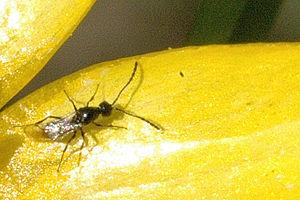
Dasineura pyri, la cécidomye des feuilles du poirier, est une espèce d'insectes diptères nématocères, de la famille des Cecidomyiidae dont la larve se développe dans les feuilles de poiriers.
Le genre Dasineura regroupe des insectes diptères nématocères de la famille des Cecidomyiidae.